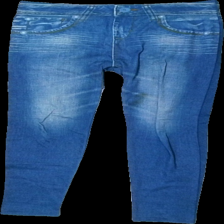
View: front
Type: Tights
Category: Children
Brand: Not in the list
Brand text on label: Jeaneez
Colors: Blue
Material: 95% polyester, 5% elastane
Cut: Regular, Tight
Size: L
Season: All
Stains: Major
Smell: Major
Damage: Stain
Damage location: middle right
Price range: <50
Recommended usage: Export
Comment: Major detergent smell